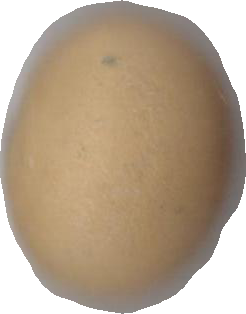
Variety: Dega